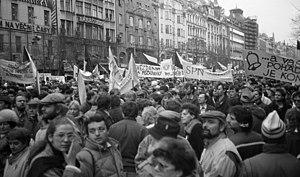
La chute des régimes communistes en Europe désigne l’effondrement entre 1988 et 1991 des régimes communistes dans les sept États d'Europe centrale et orientale que Staline avait installés dans les années 1944 à 1949, officiellement afin de « se constituer un glacis protecteur » à la frontière occidentale de l'URSS, censée être « menacée par l'impérialisme capitaliste ». Devenus des États satellites de l'URSS, ces pays ont adopté, à peu de nuances près, le modèle politique et économique dicté par Moscou. Ils étaient liés à l'URSS par des traités bilatéraux d'amitié et de coopération et par une alliance multilatérale militaire, le pacte de Varsovie, et économique, le Conseil d'assistance économique mutuelle.